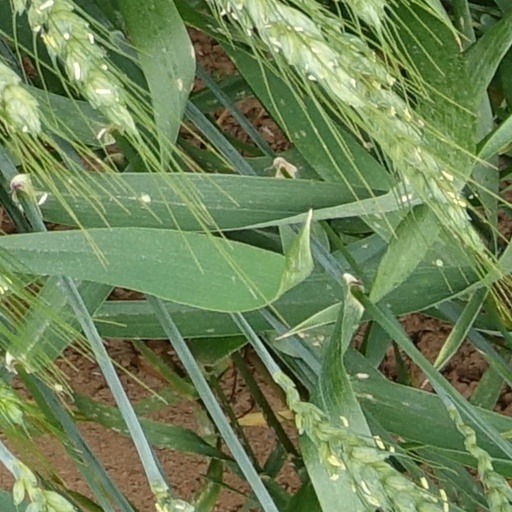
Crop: wheat